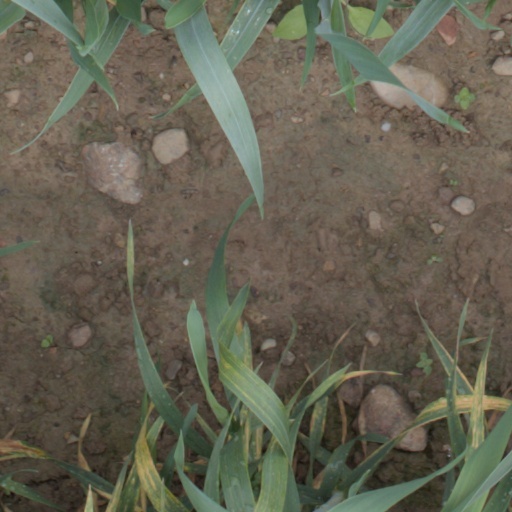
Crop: wheat